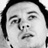
Emotion: surprise